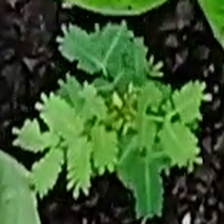
Weed species: Dwarf_cassia_(Chamaecrista pumila)